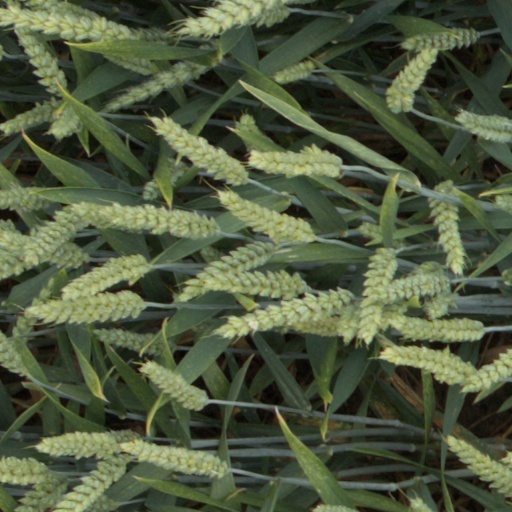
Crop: wheat